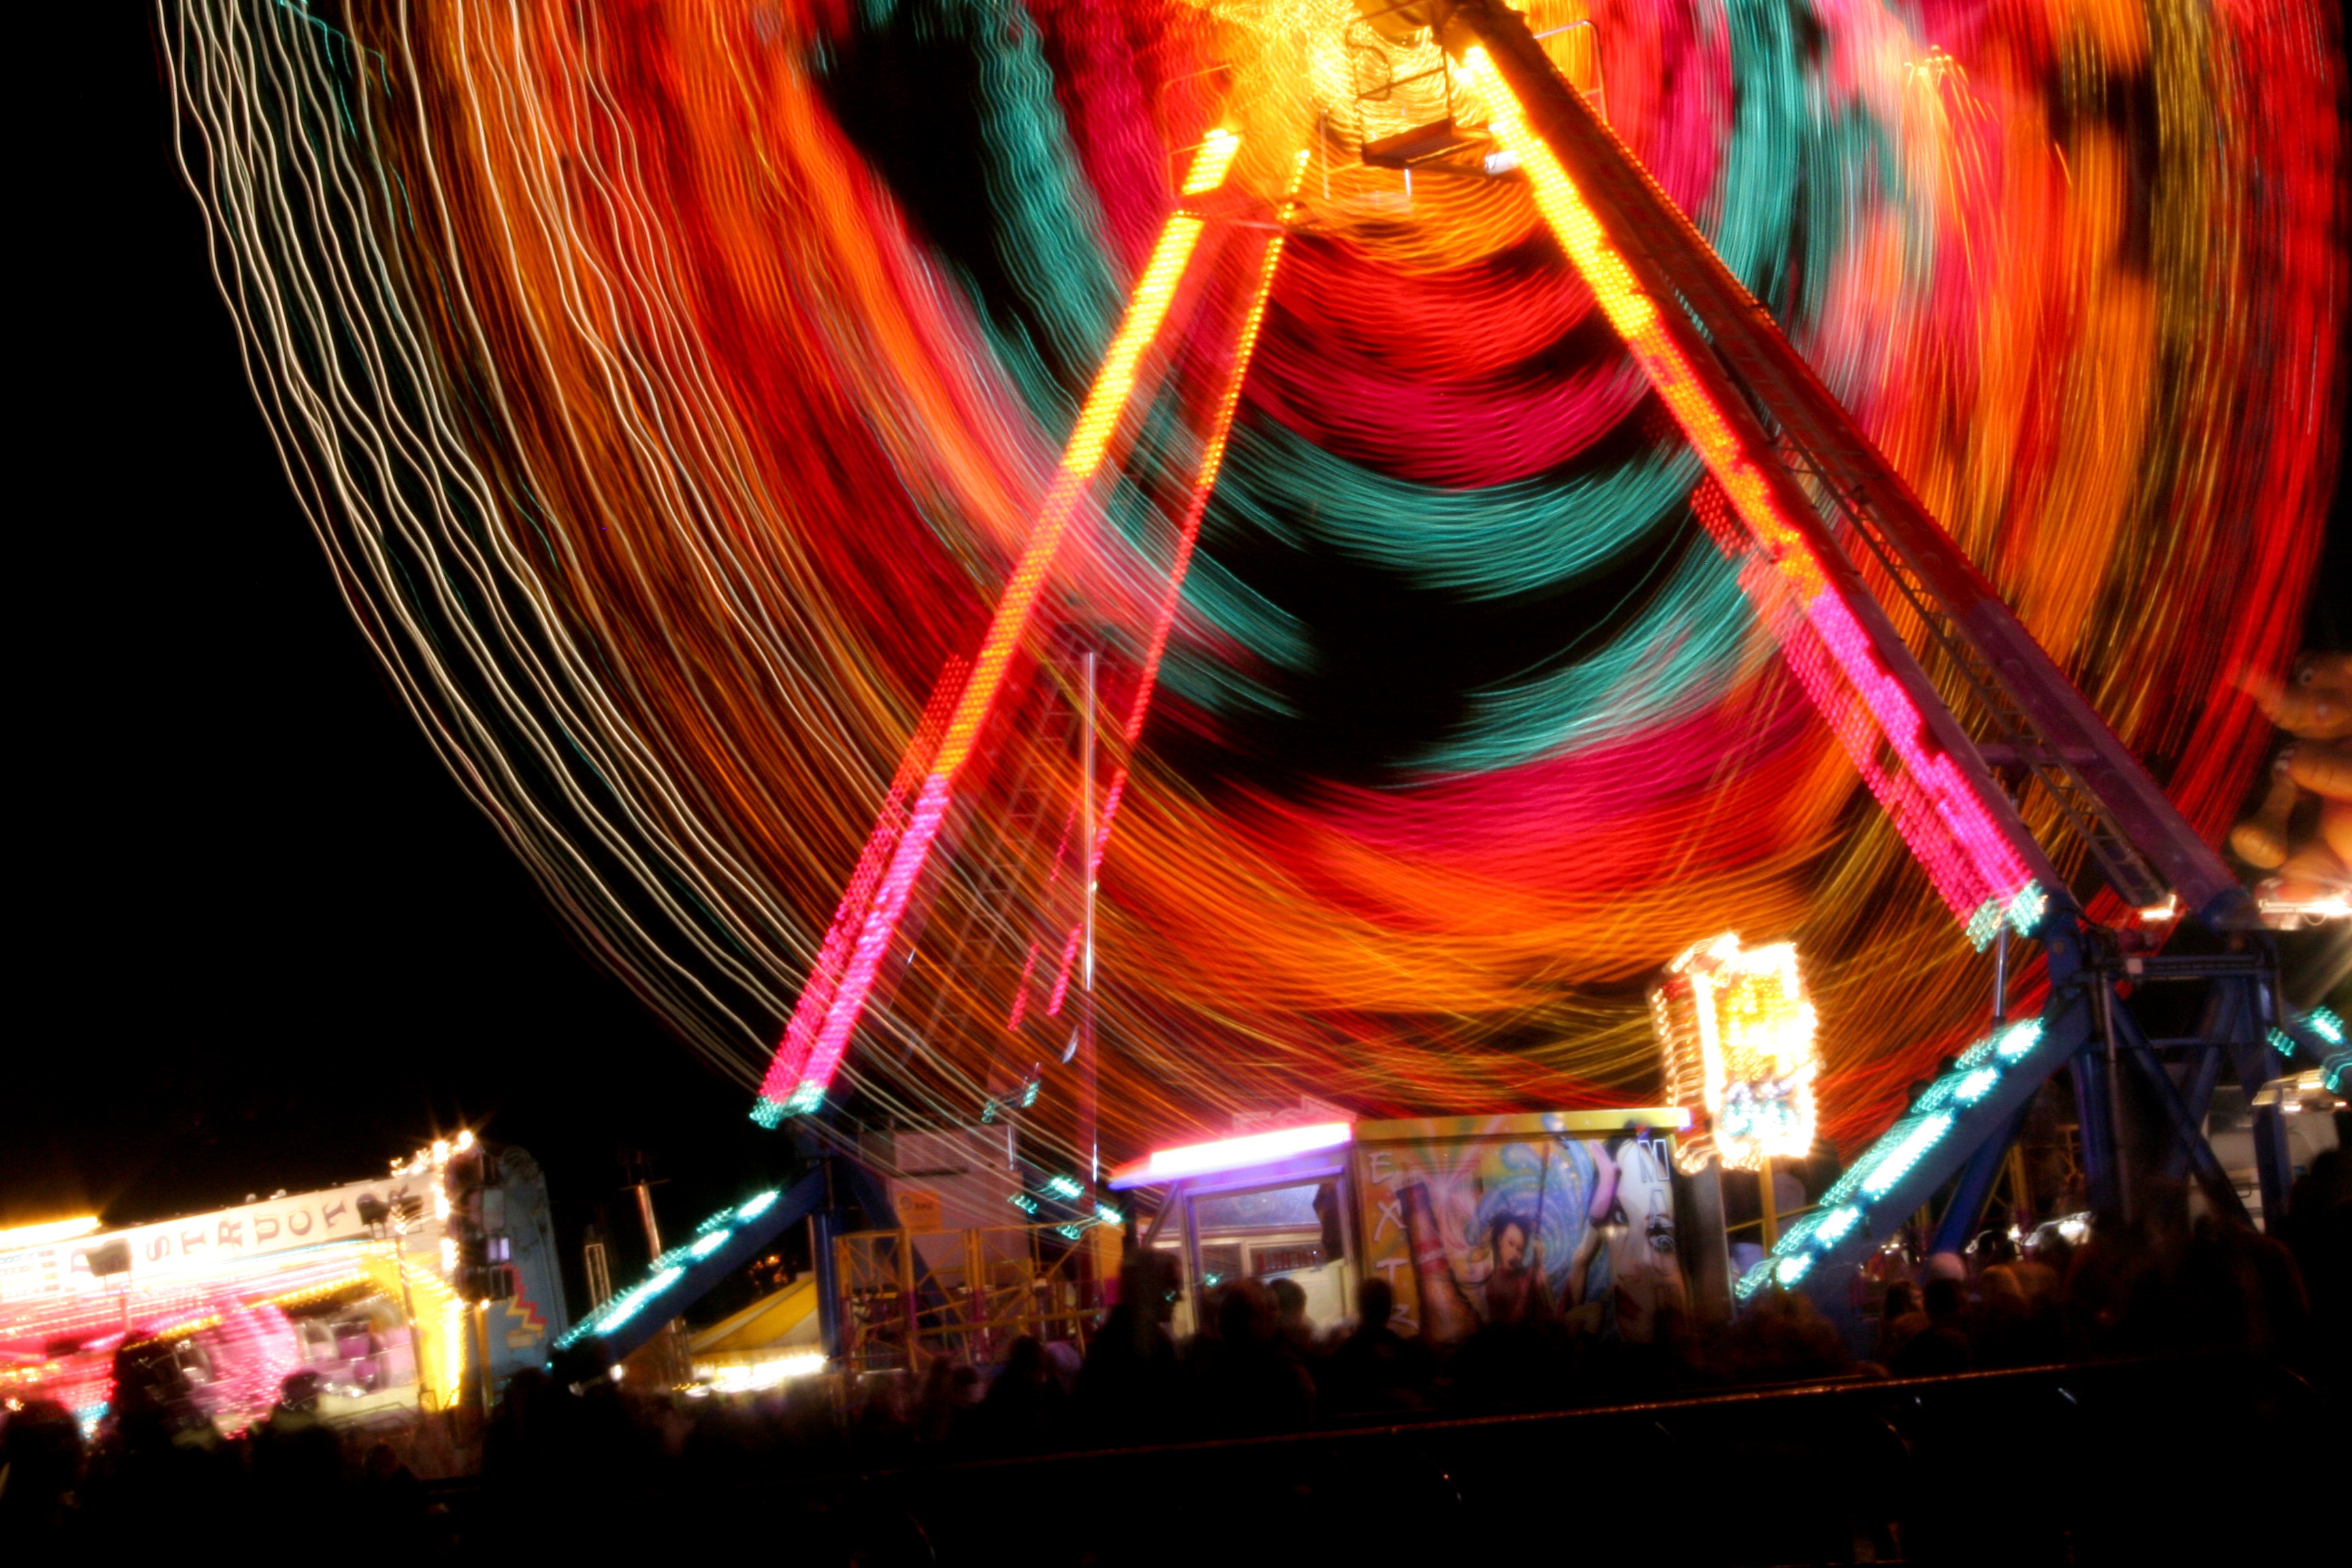
light, night, wheel, carnival, amusement park, color, ride, fun fair, festival, stage, performance, amusement, entertainment, performing arts, musical theatre